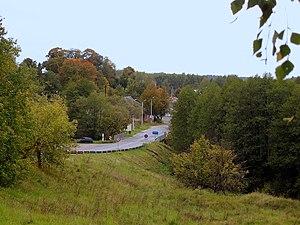
La route européenne 262 est une route reliant Kaunas à Ostrov, extension de la E85.